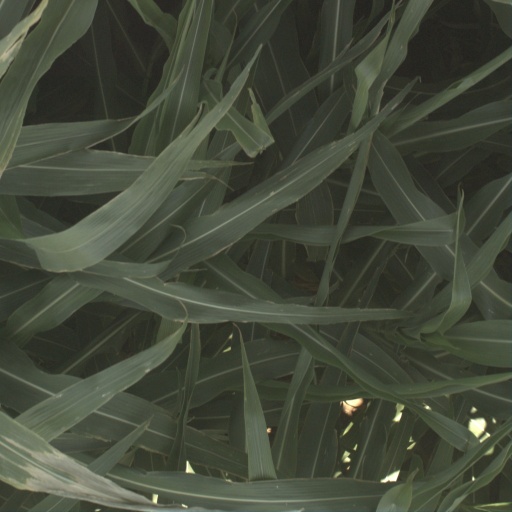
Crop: sorghum